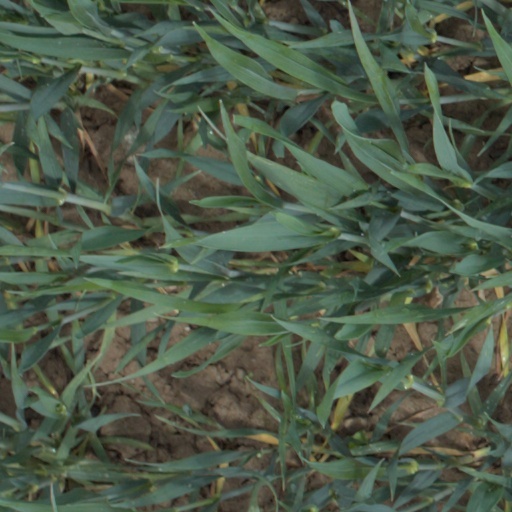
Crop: wheat